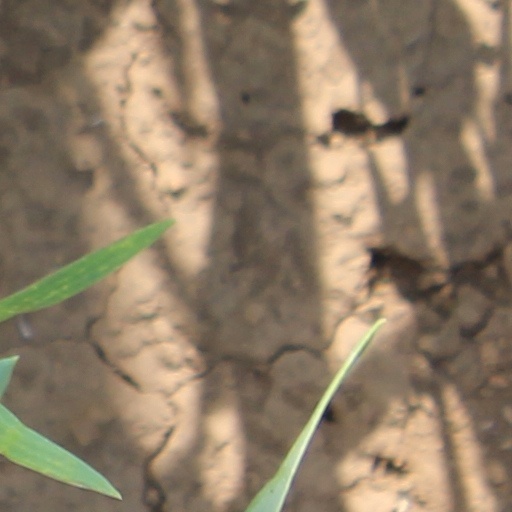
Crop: wheat